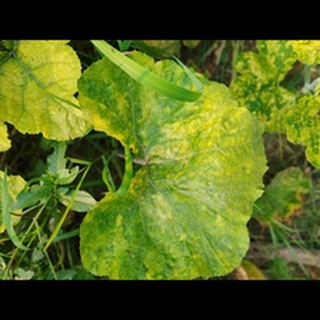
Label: pumpkin_mosaic_disease